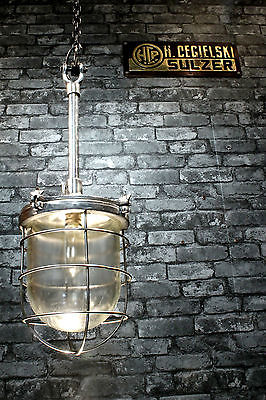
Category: lamp